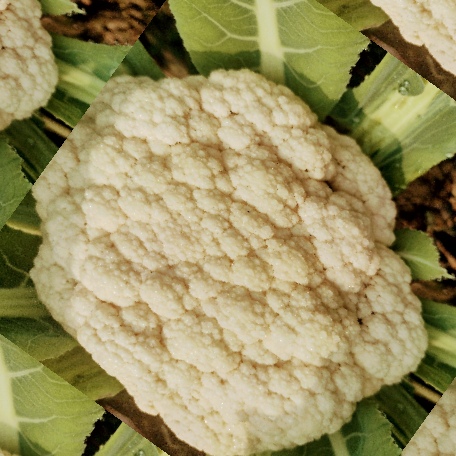
Label: Disease Free